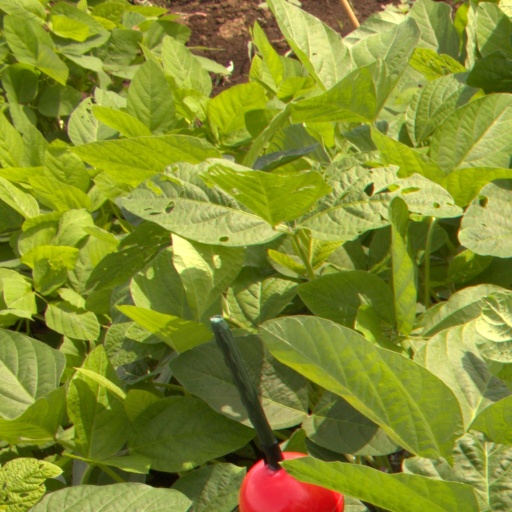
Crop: soybean